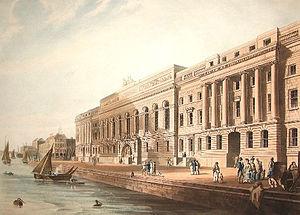
La Custom House, sur la rive nord de la Tamise, dans la Cité de Londres, est un bâtiment qui était auparavant utilisé pour la perception des droits de douane. Une maison de douane est présente dans la région depuis le XIVe siècle et un bâtiment sur son site actuel a été reconstruit à plusieurs reprises. Le bâtiment néoclassique actuel est classé de Grade I depuis 1972. Aujourd'hui, la douane est utilisée par les Recettes et les Douanes de Sa Majesté.